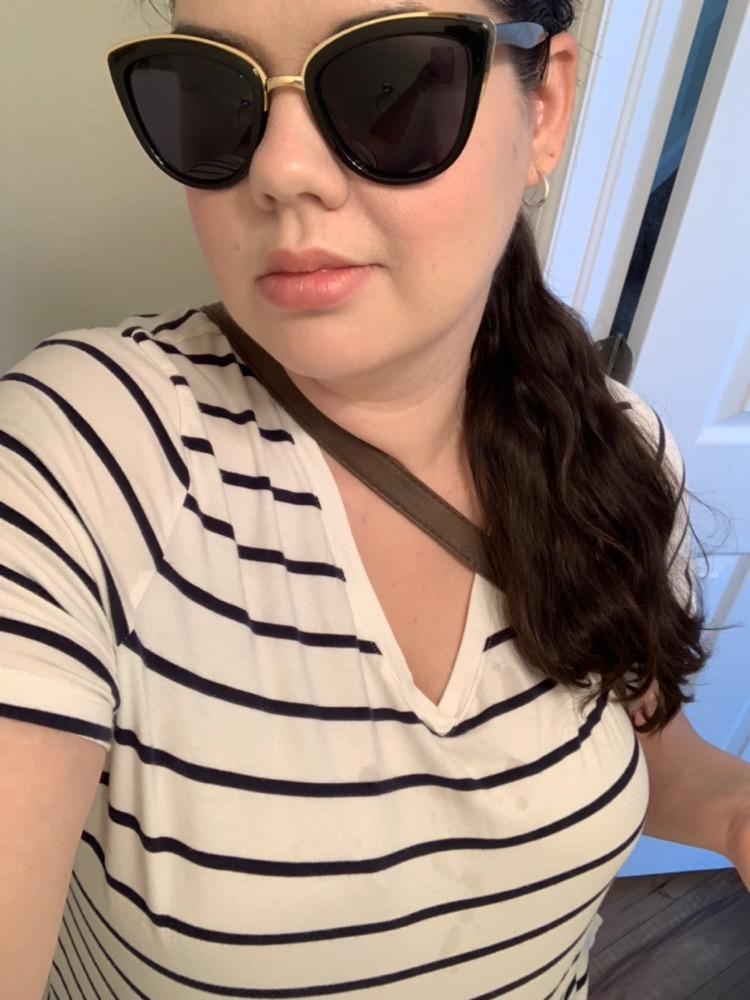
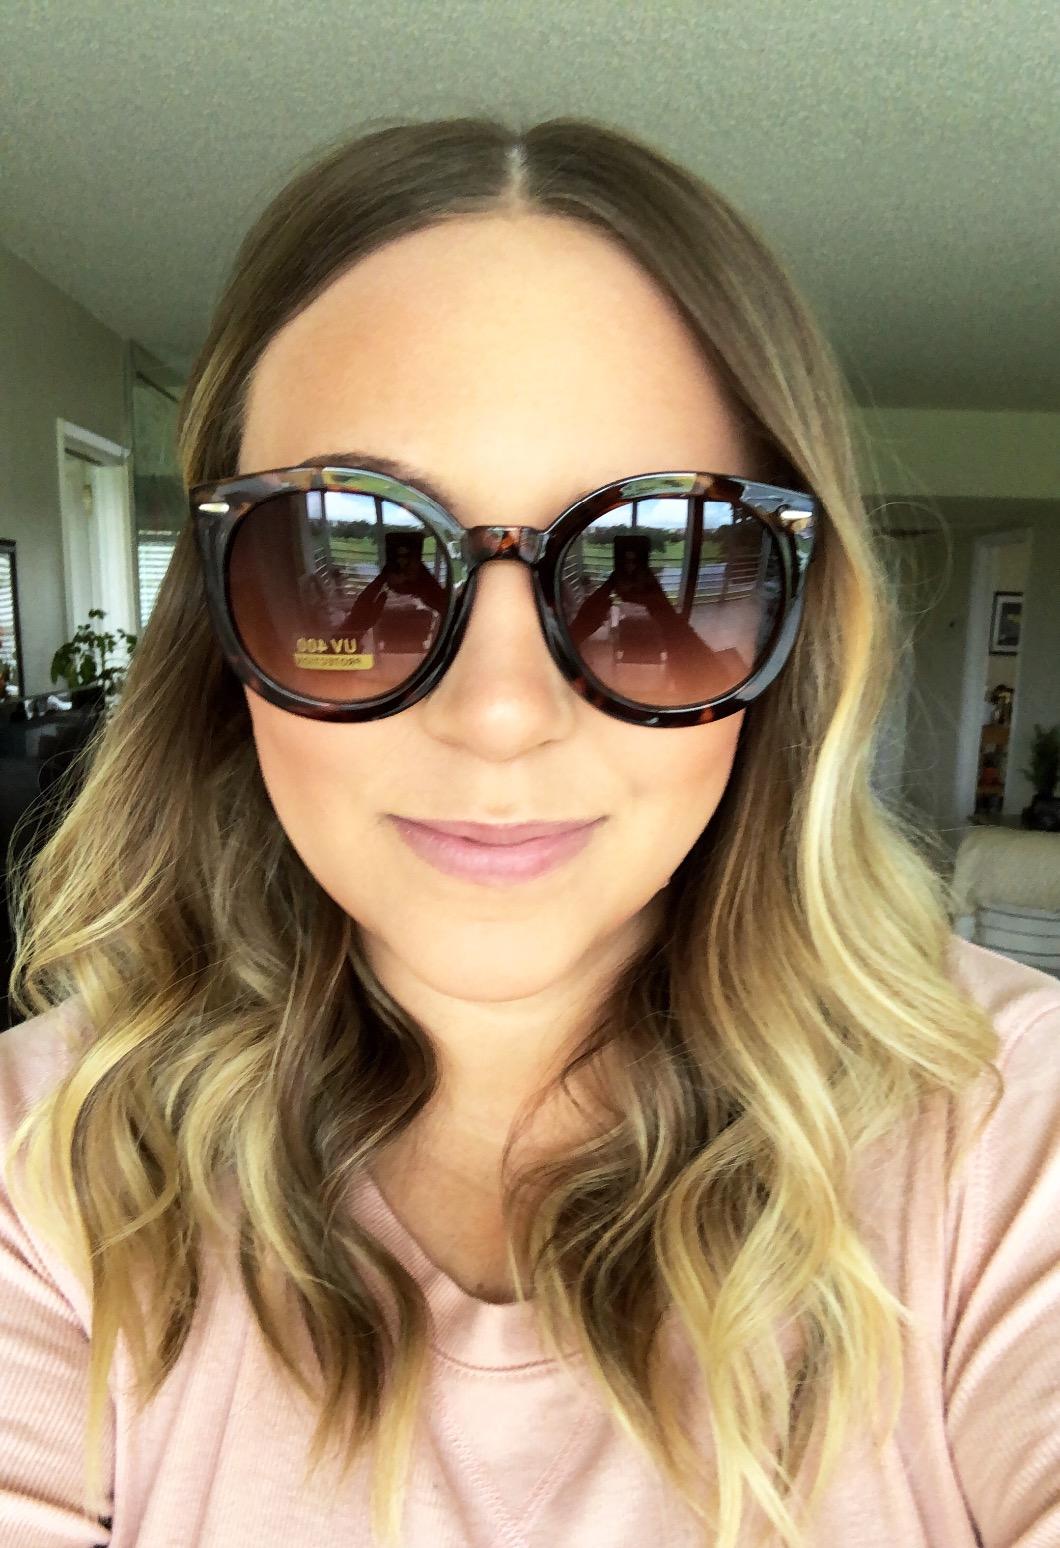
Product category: accessories_sunglasses
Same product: no